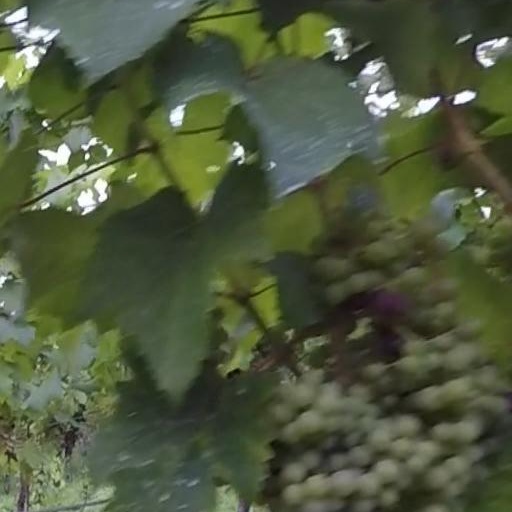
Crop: grape